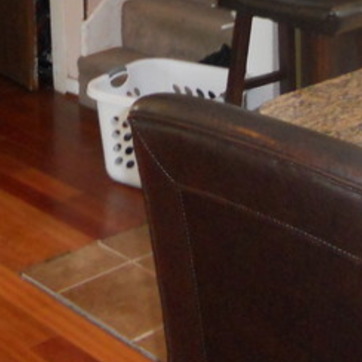
Material: leather